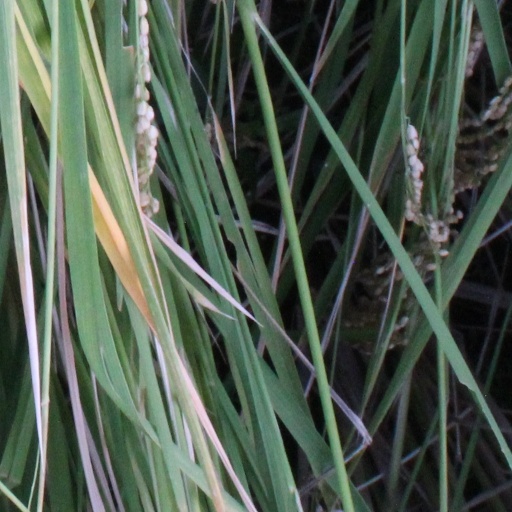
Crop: rice